History of Canada (1763–1867)

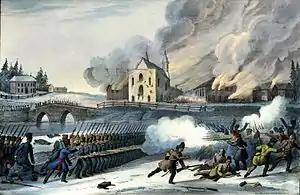
The Papineau Rebellion of 1837.

As the fur trade declined in importance, the timber trade became Canada's most important commodity. The industry became concentrated in three main regions. The first to be exploited was the Saint John River system. Trees in the still almost deserted hinterland of New Brunswick were cut and transported to Saint John where they were shipped to England. This area soon could not keep up with demand, and the trade moved to the St. Lawrence River where logs were shipped to Quebec City before being sent on to Europe. This area also became insufficient, and the trade expanded westward, most notably to the Ottawa River system, which by 1845 provided three quarters of the timber shipped from Quebec City. The timber trade became a massive business. In one summer 1200 ships were loaded with timber at Quebec City alone.